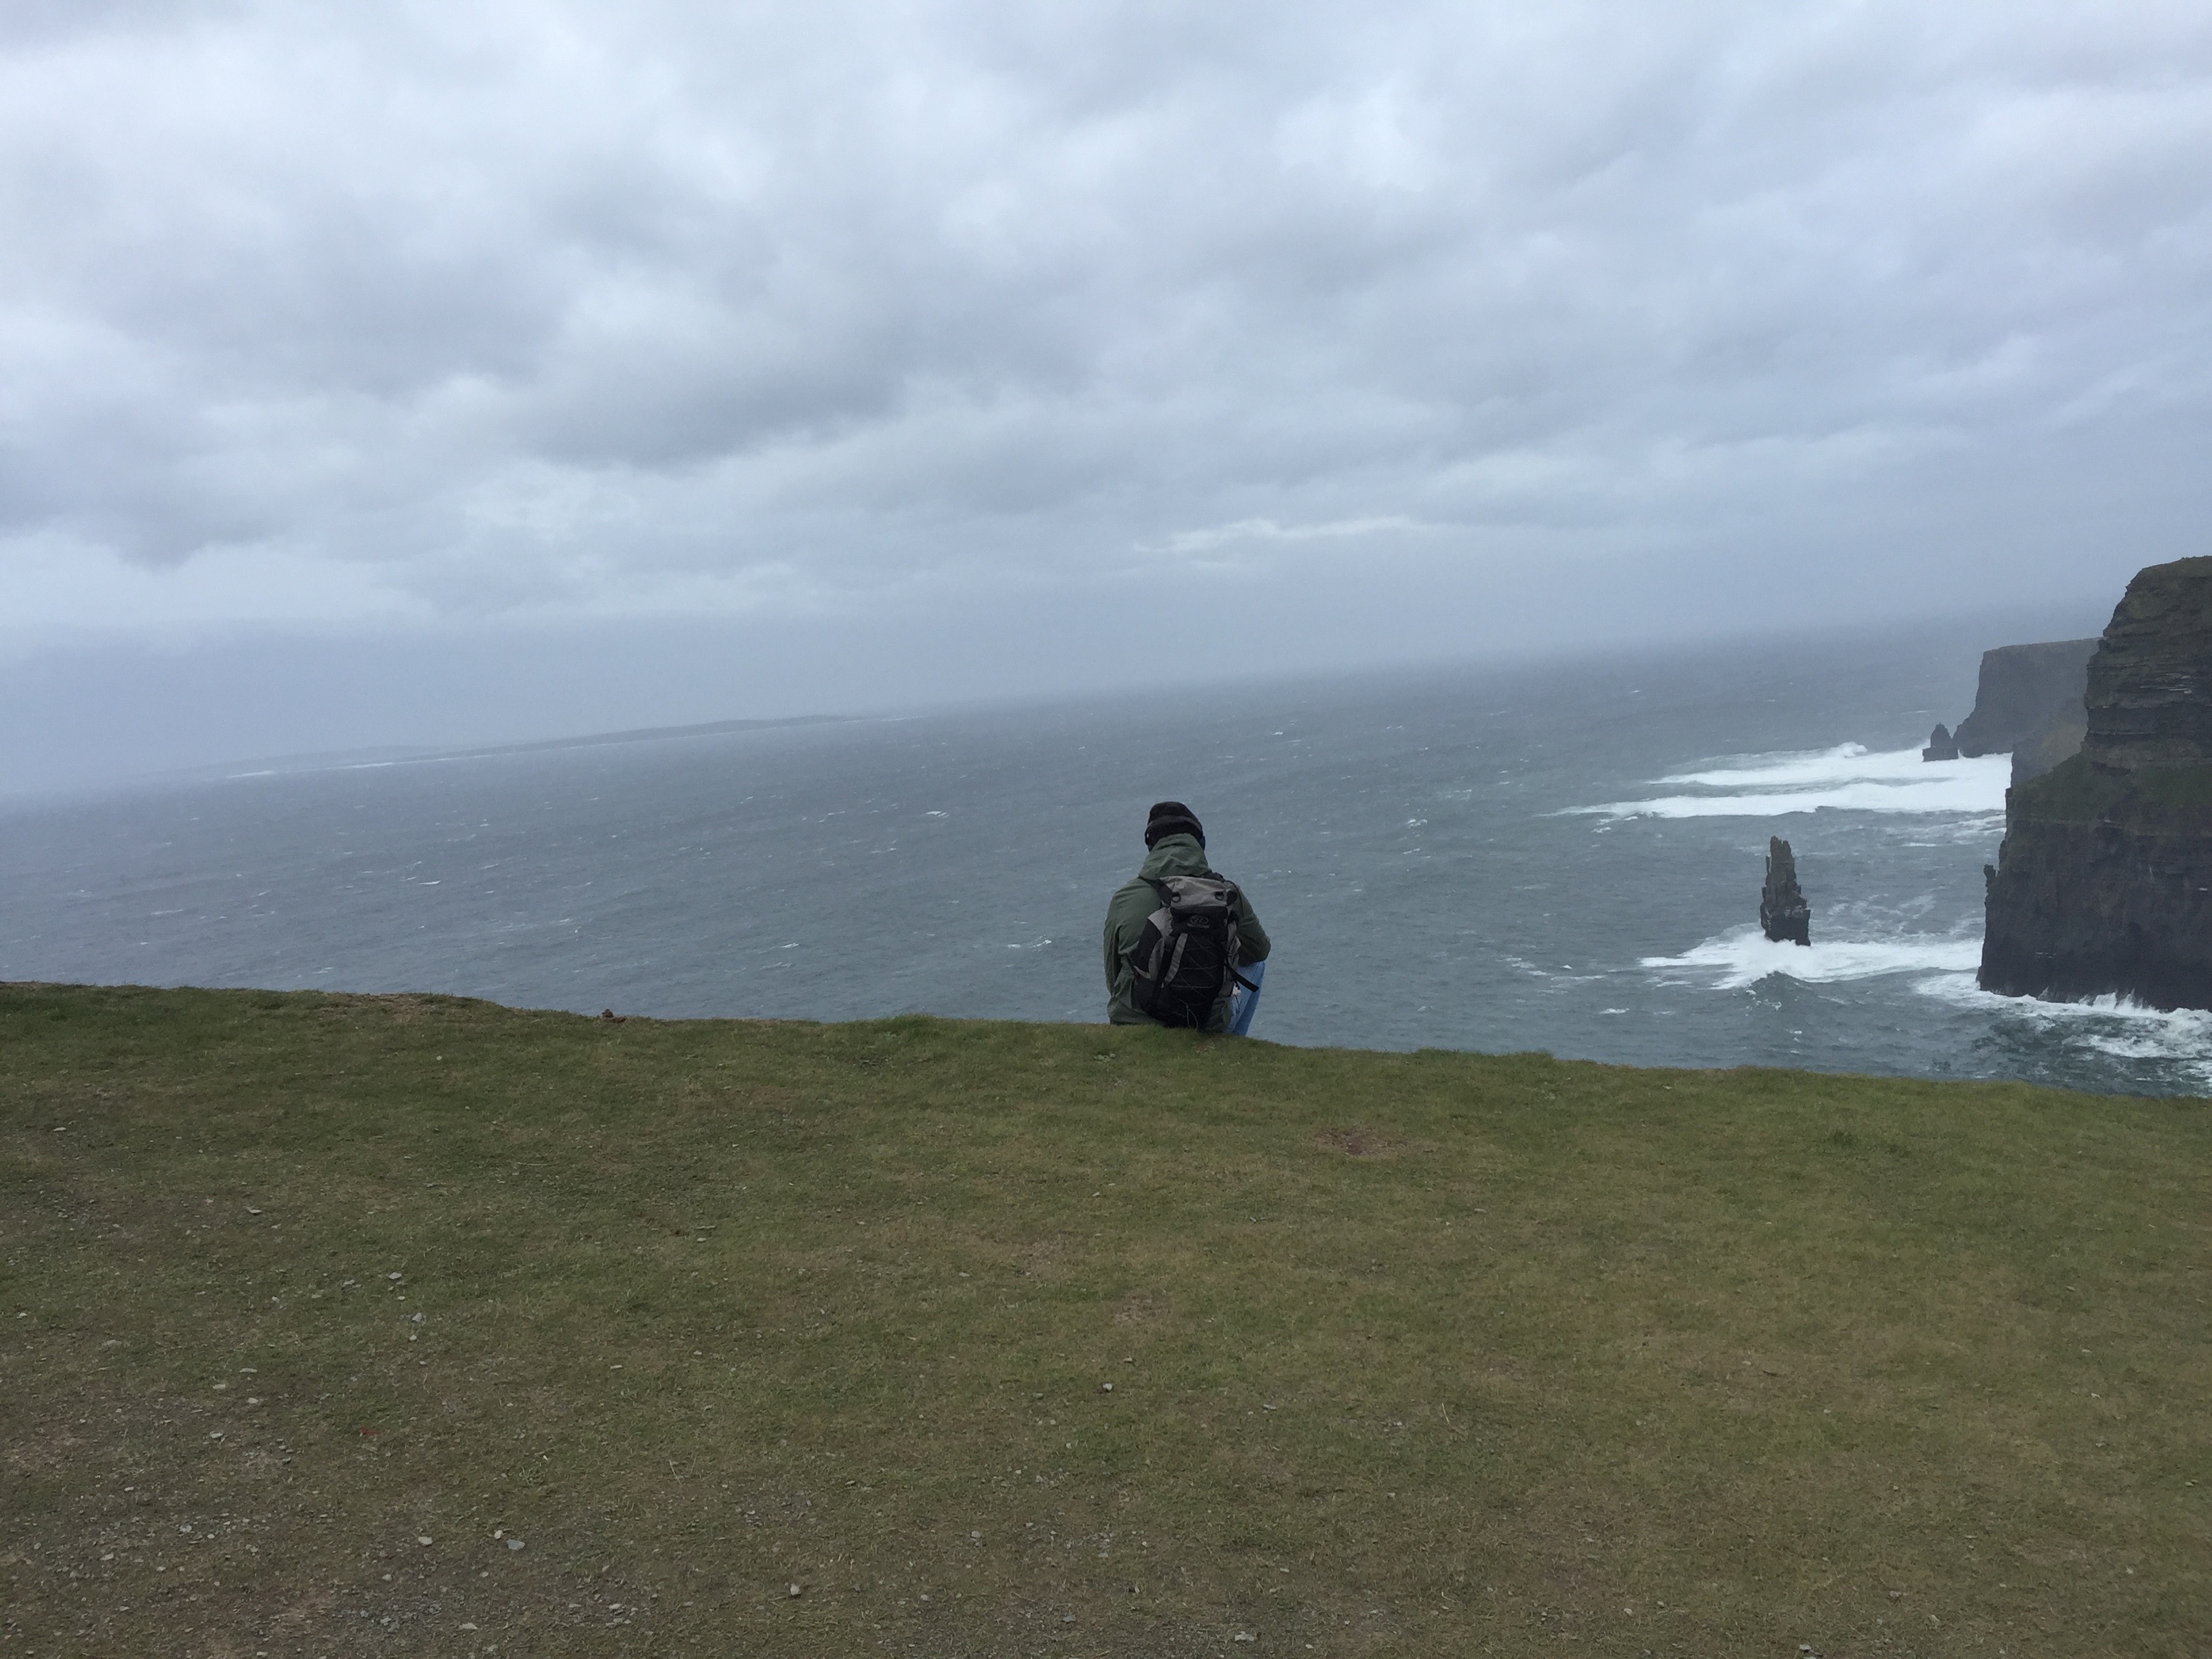
beach, sea, coast, rock, ocean, horizon, mountain, hill, shore, wave, cliff, cove, tower, bay, terrain, body of water, cape, landform